Isaiah Wong

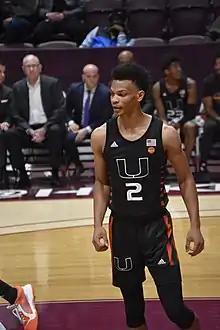
Wong with the Miami Hurricanes

On February 9, 2020, Wong recorded a freshman season-high 27 points and 12 rebounds, making all 14 of his free throws, in a 102–95 win over Virginia Tech in triple overtime. As a freshman, he averaged 7.7 points and three rebounds per game.